Korean Americans

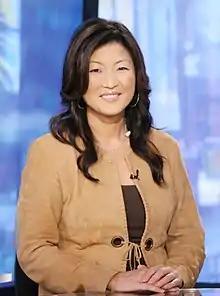
Juju Chang is a Korean American television journalist for ABC News, and currently serves as an anchor of "Nightline".

Another prominent figure among the Korean immigrant community was Syngman Rhee, a Methodist. He came to the United States in 1904 and earned a bachelor's degree at George Washington University in 1907, a master's degree at Harvard University, and a PhD from Princeton University in 1910. In 1910, he returned to Korea and became a political activist. He later became the first president of the Republic of Korea.